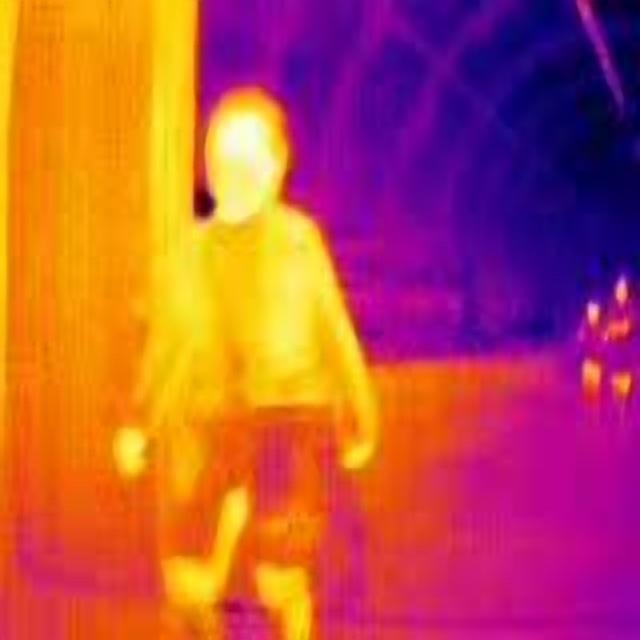
Detected objects:
label: person
label: person
label: person